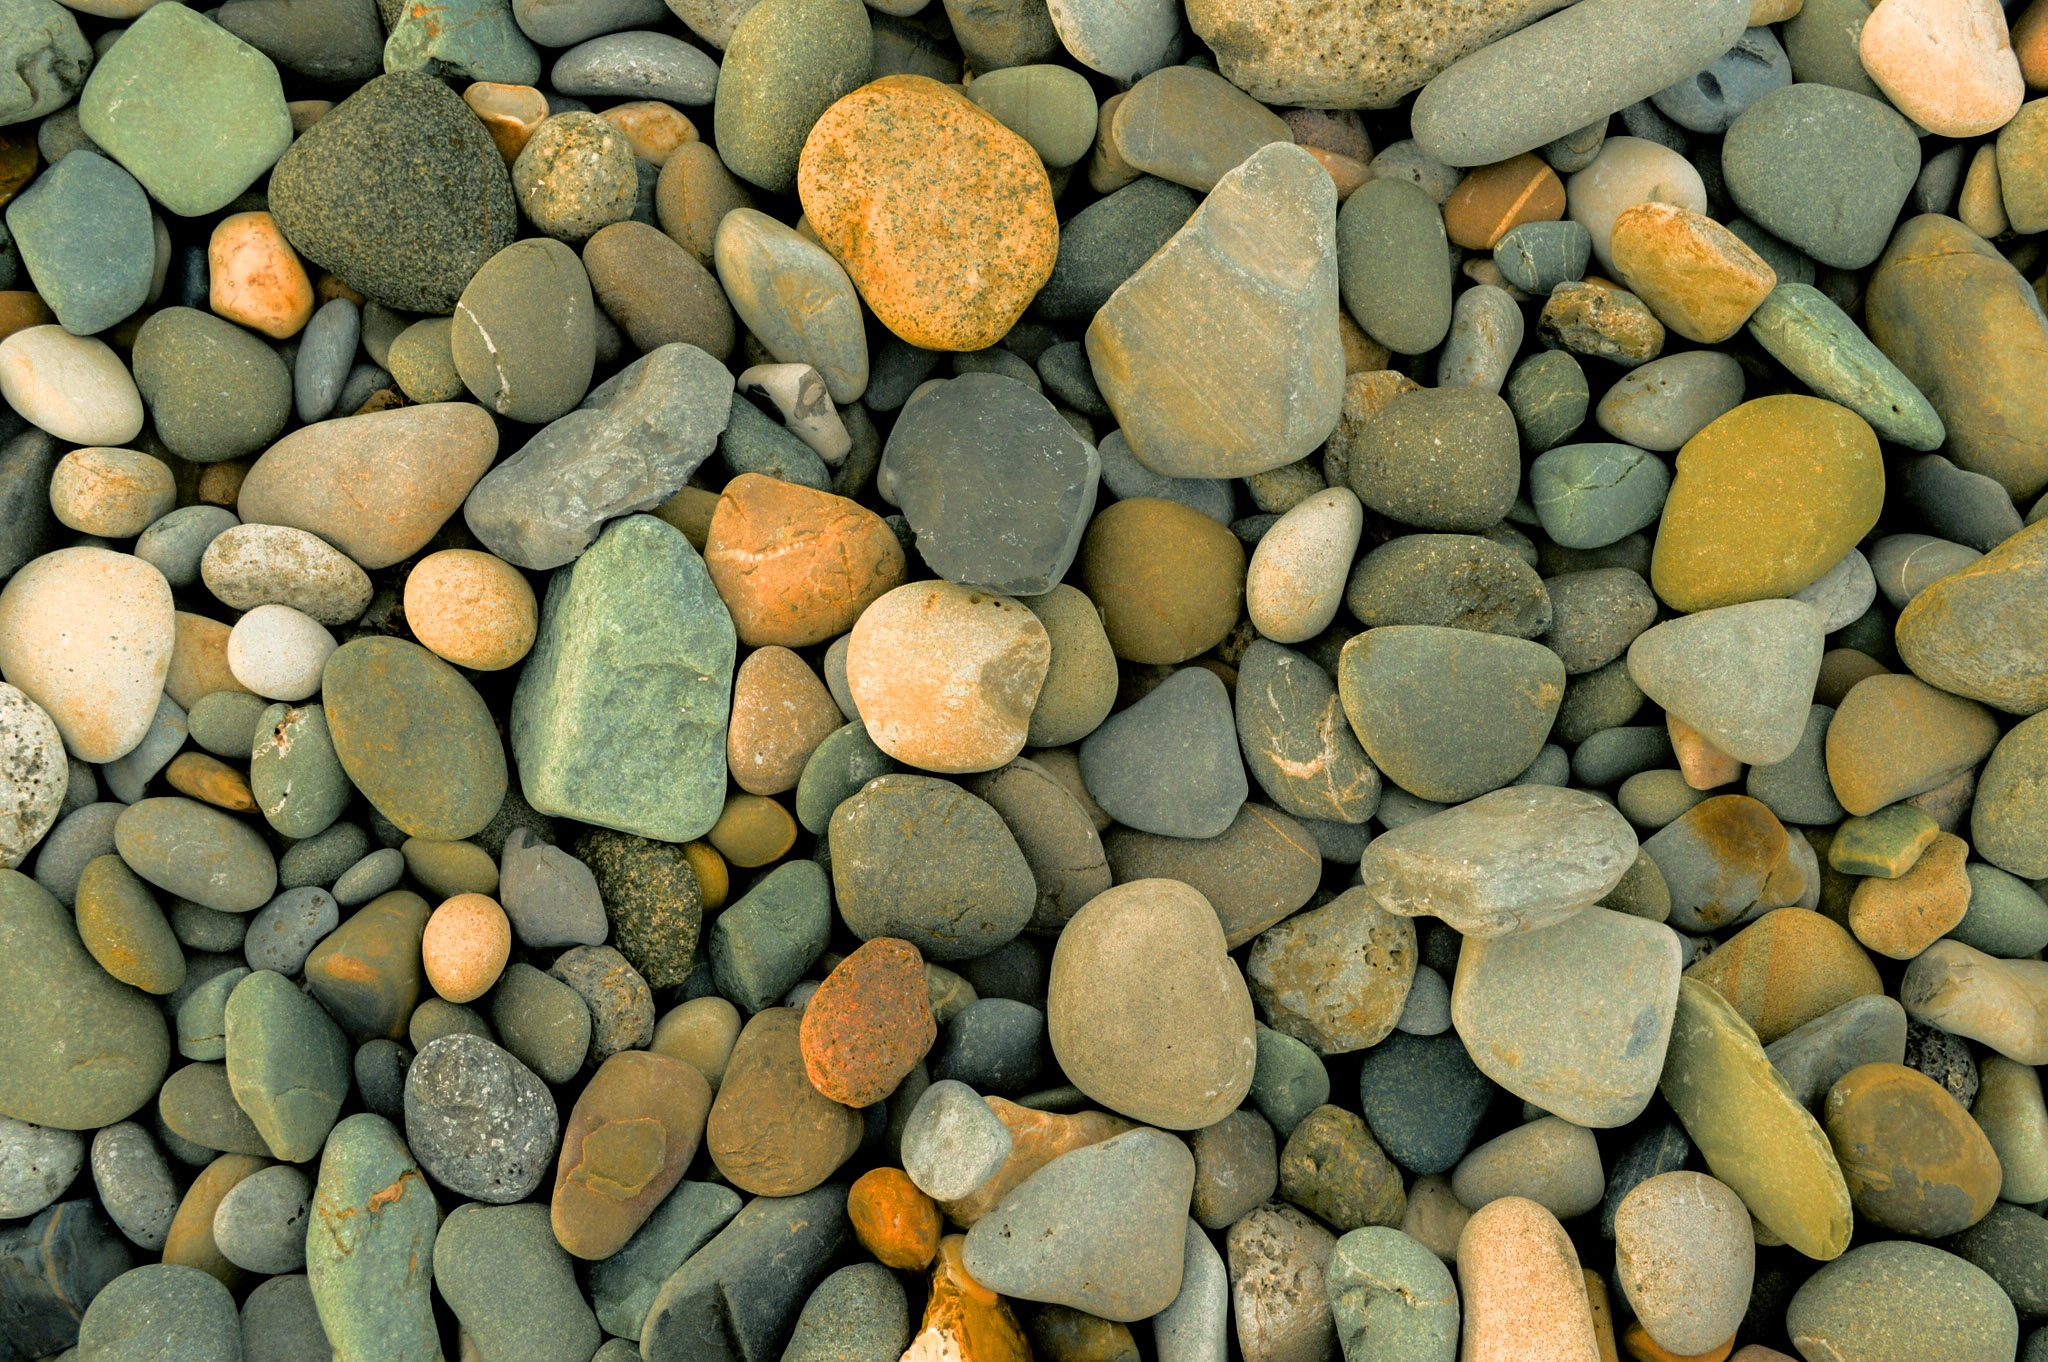
rock, green, pebble, soil, material, stones, colors, background, gravel, forms, sassi